Paschendale, Victoria

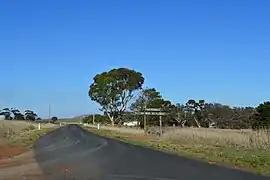
Entering Paschendale, 2015

Paschendale is a locality in south west Victoria, Australia. The locality is in the Shire of Glenelg, west of the state capital, Melbourne.